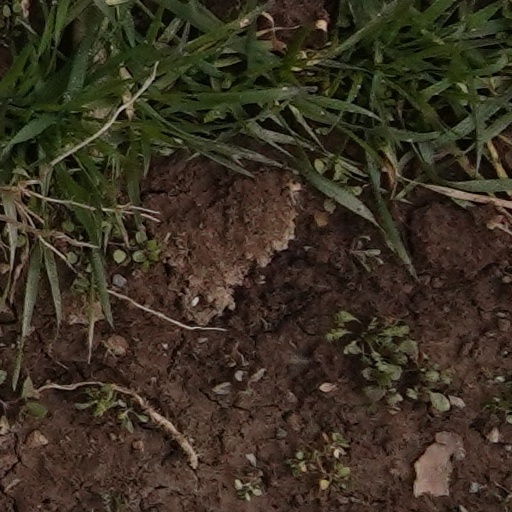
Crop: wheat